1893 Toronto municipal election

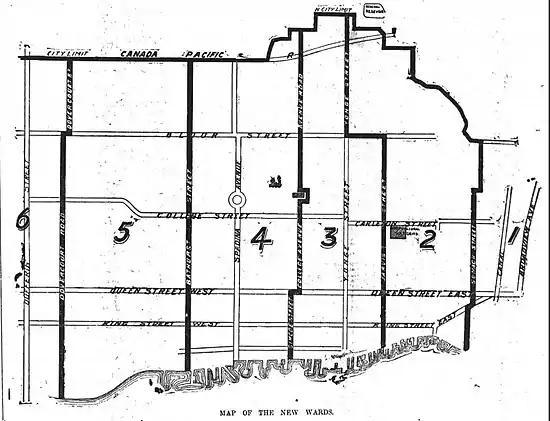
Map of Toronto's six wards (1892-1909), published in "The Globe", 1 January 1892.

Four alderman were elected to sit on Toronto City Council in each of six wards.